William de Moravia, 5th Earl of Sutherland

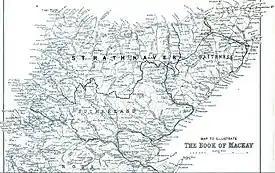
Map showing the Mackay chief's territory of Strathnaver in relation to the lands of Sutherland, held by the Earl of Sutherland and the lands of Ross to the south

According to the "Blackcastle MS" (which was written by Alexander Mackay of Blackcastle who had access to the Mackay chief's family charters and papers), a meeting was arranged in 1370 at Dingwall between the Earl of Sutherland and Mackay to settle the dispute. Present at the meeting was the Earl of Sutherland along with his brother Nicholas Sutherland, 1st of Duffus and Iye Mackay along with his son Donald. Mackay was about to succeed in his claim and the Sutherlands became so irritated that Nicholas Sutherland rose in the night and murdered both Iye Mackay and his son Donald. Sir Robert Gordon's version of events agrees with this account, but he adds that the meeting actually took place at Dingwall Castle. Gordon also adds that one of arbiters was the Lord of the Isles. Historian Angus Mackay concludes that the Earl of Ross would also have been one of the arbiters of a case tried in his own castle and that it is not unlikely that the Earl of Buchan who was justiciar for the north would also have been present.